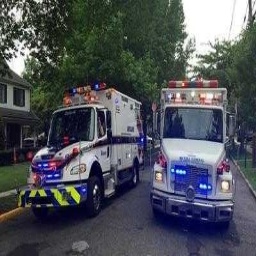
Label: ambulance